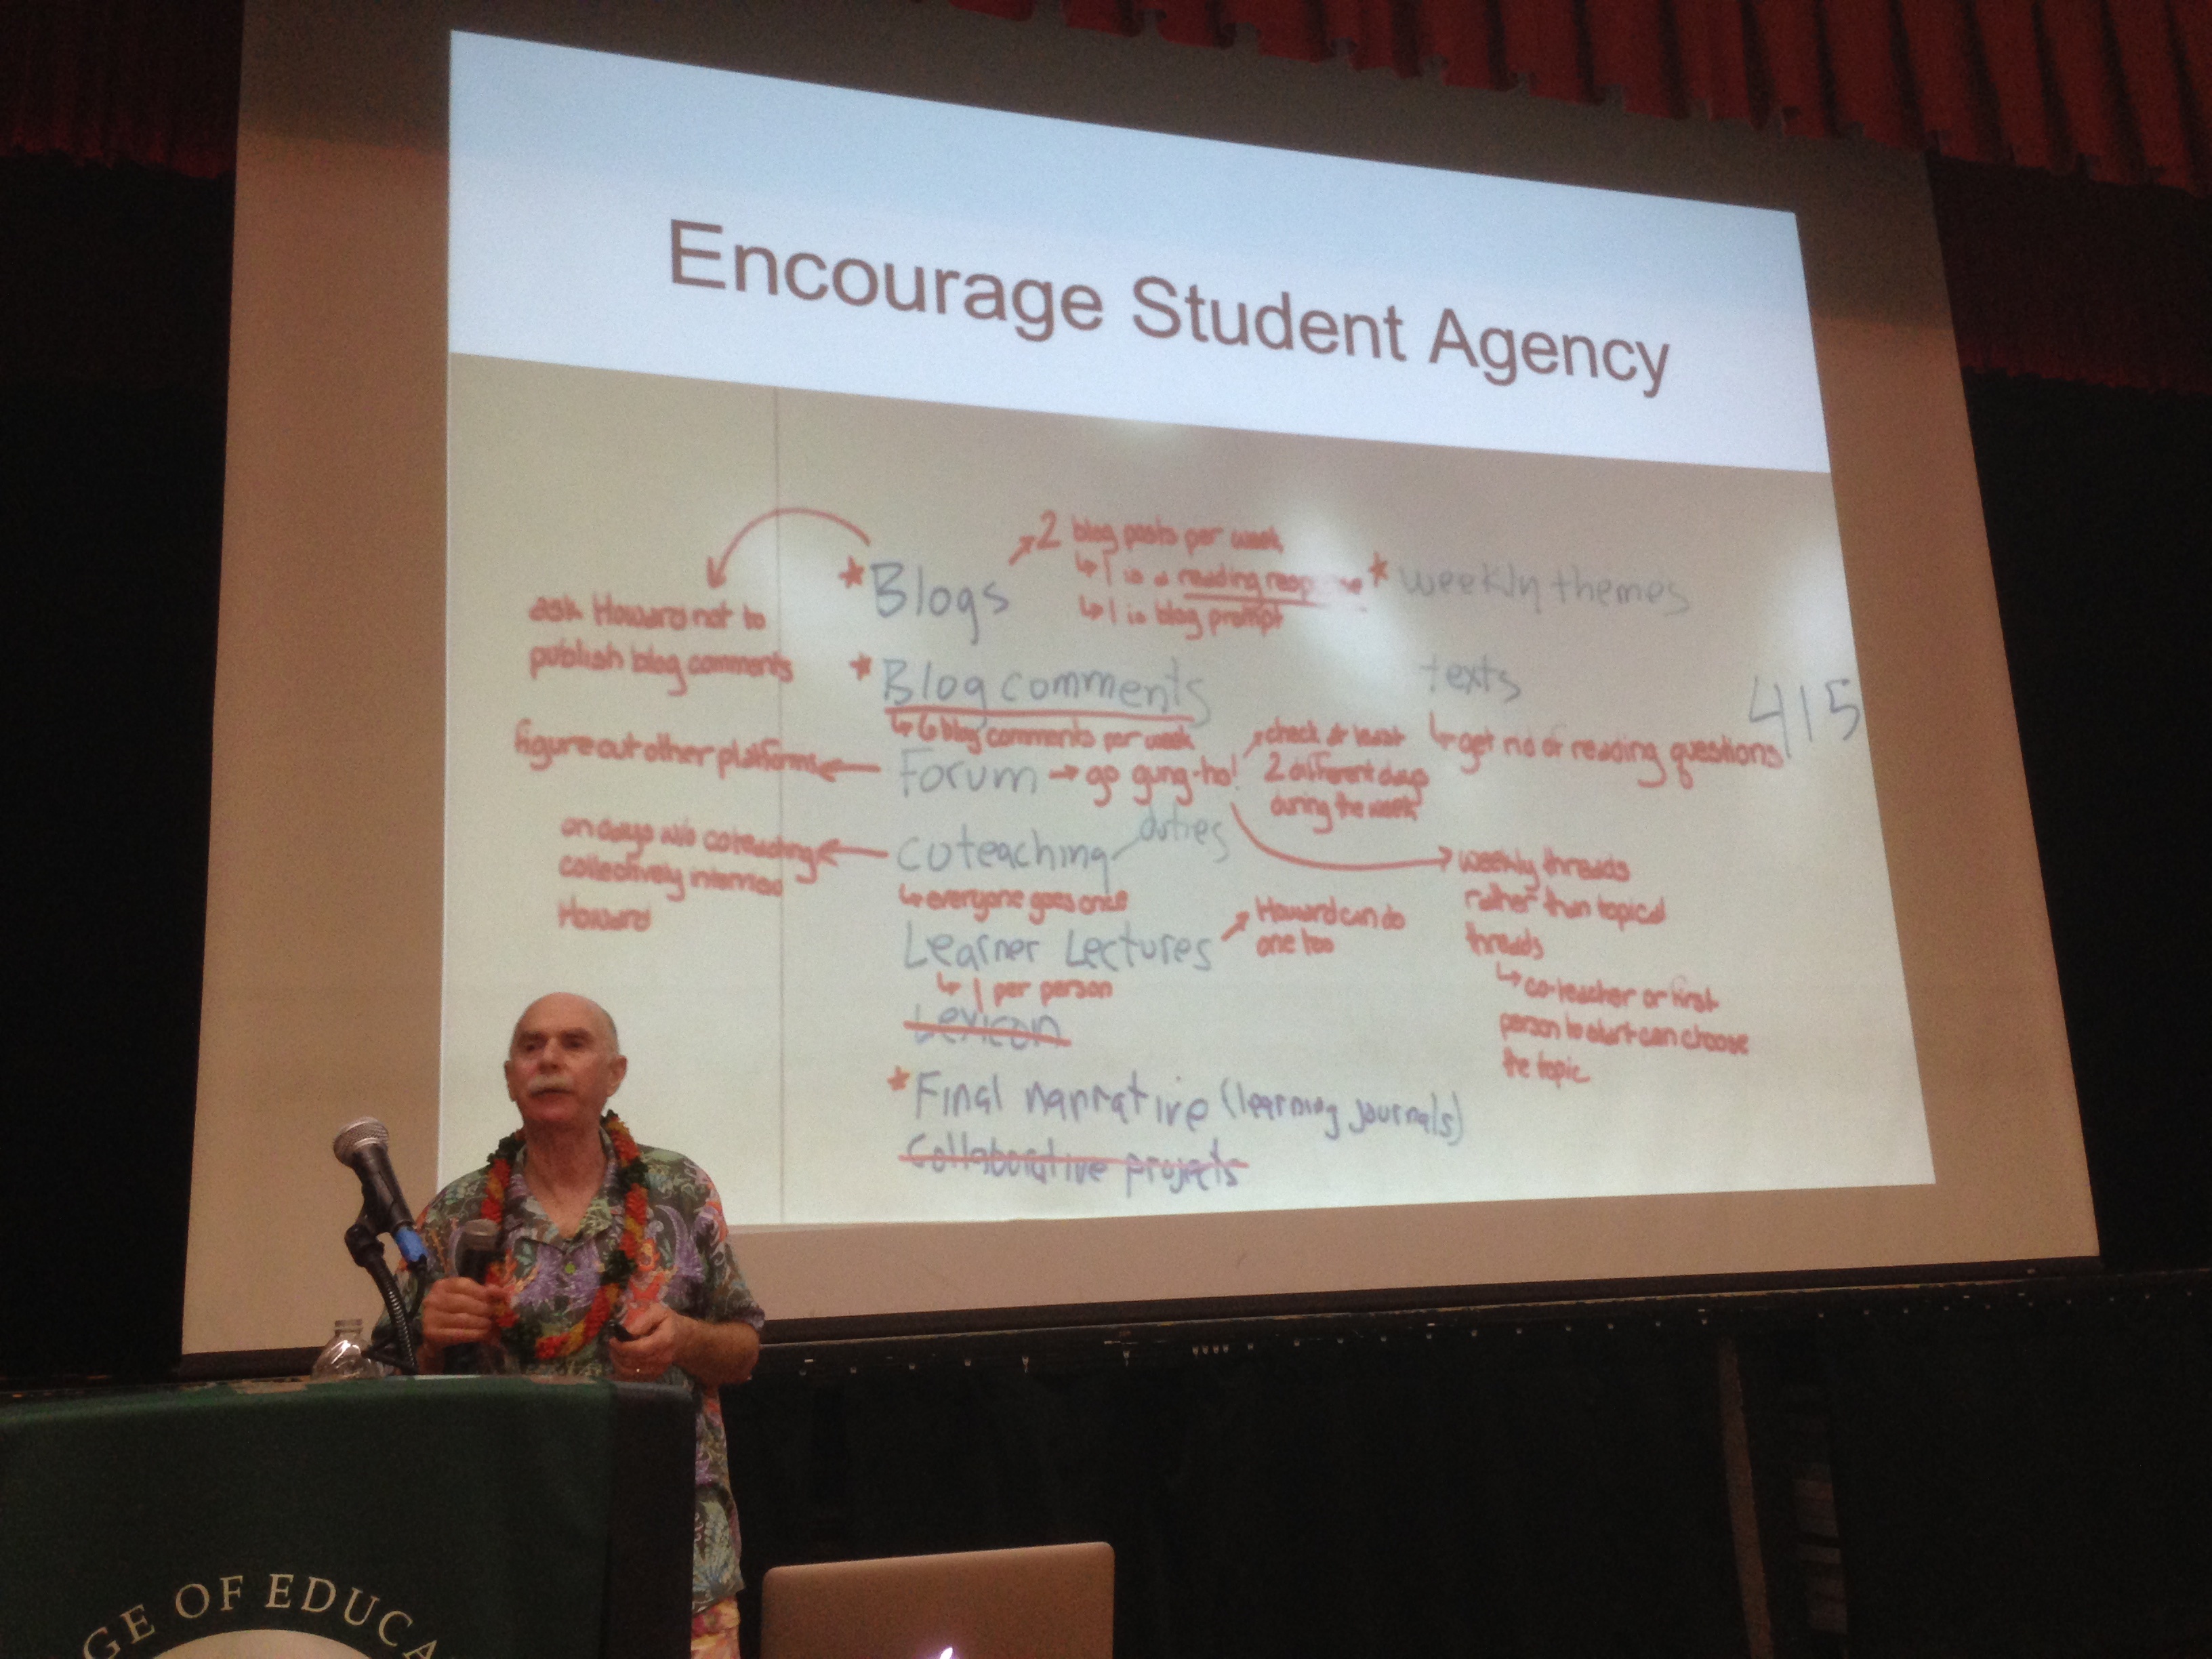
writing, tcc20th, presentation, academic conference